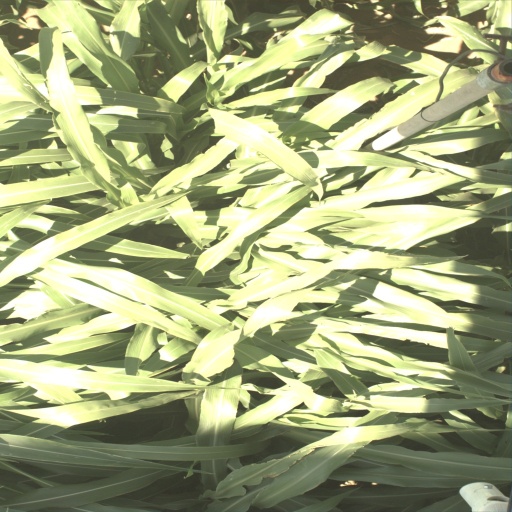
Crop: sorghum